Torbay, Newfoundland and Labrador

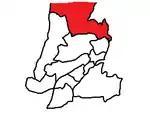
Cape St. Francis map

Torbay is a part of the provincial electoral district of Cape St. Francis, the district is a tory stronghold and is currently represented by Progressive Conservative (PC) MHA Joedy Wall.